Jupiter Temple

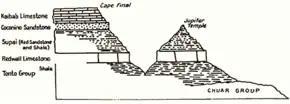
Jupiter Temple strata

The summit of Jupiter Temple is a cupola of remnant Permian Coconino Sandstone overlaying strata of the Pennsylvanian-Permian Supai Group. This in turn overlays the cliff-forming layer of Mississippian Redwall Limestone, which in turn overlays Cambrian Tonto Group, and finally Neoproterozoic Chuar Group at river level. Precipitation runoff from Jupiter Temple drains south to the Colorado River via Basalt and Unkar Creeks.